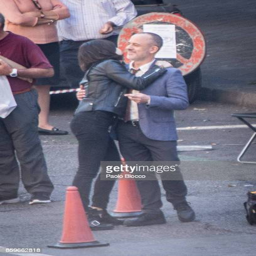
actor and person are seen on the set